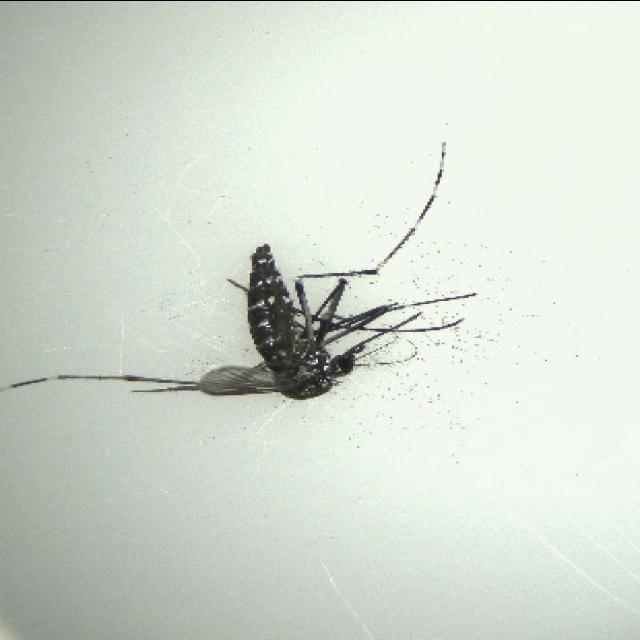
Species: aedes_albopictus